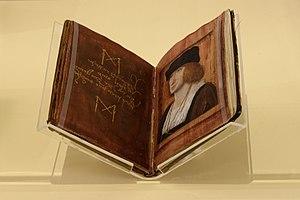
Jean Perréal (connu à Lyon à partir de 1483 – 1530), Portrait de Pierre Sala. Vers 1500. Enluminure sur parchemin. Dans Pierre Sala, Petit Livre d’Amour, manuscrit sur parchemin et papier. Londres, The British Library
Le Petit Livre d'amour est un livre d'emblèmes manuscrit composé à l'époque de la Renaissance par l'humaniste lyonnais Pierre Sala, adressé à sa bien-aimée Marguerite Builloud et enluminé vers 1500-1505 par le maître de la Chronique scandaleuse. Il est conservé à la British Library, depuis 1883.